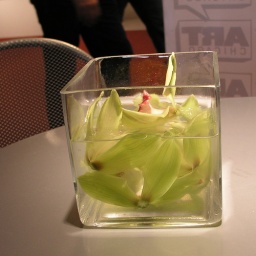
the flower arrangement on the tables in ArtChicago art fair.